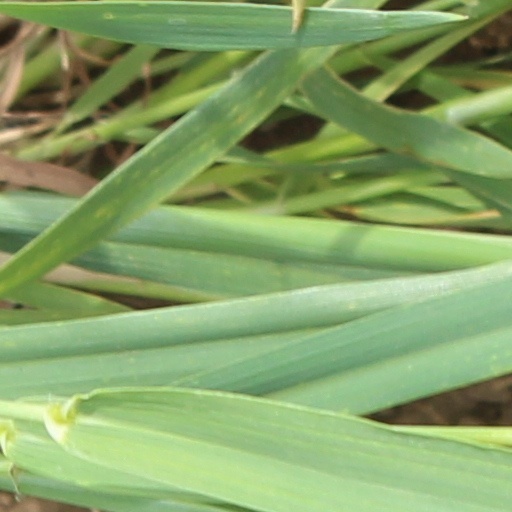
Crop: wheat